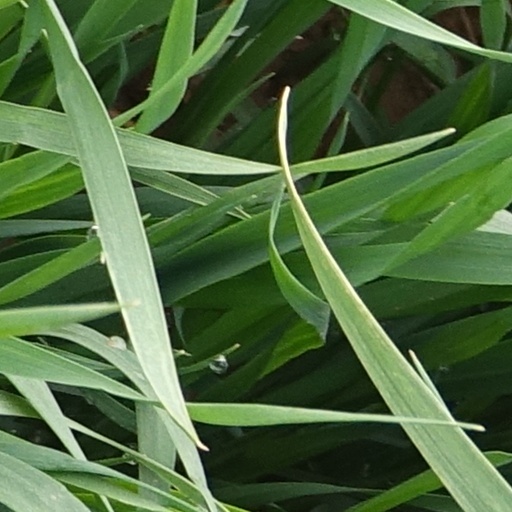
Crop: wheat